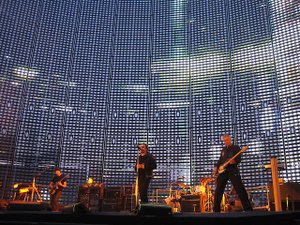
Pride (In the Name of Love)
U2 - Vertigo Tour 2005
Pride (In the Name of Love) er anden sang på U2's album The Unforgettable Fire fra 1984. Sangen er skrevet som en hyldest til Martin Luther King, Jr..